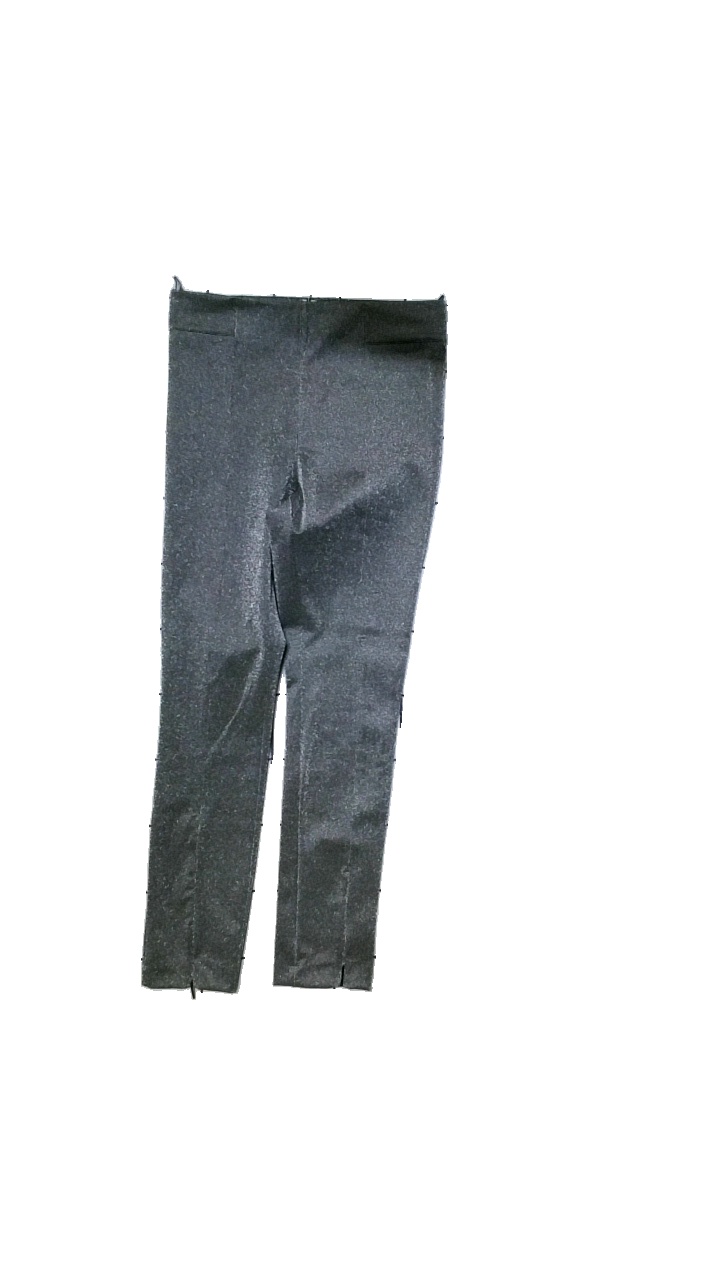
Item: Trousers (Ladies)
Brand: H&m
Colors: Grey
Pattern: Glitter
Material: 77% polyester, 9% metal fibers
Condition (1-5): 5
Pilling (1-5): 5
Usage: Reuse
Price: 100-150